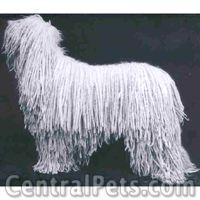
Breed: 318-n000115-komondor